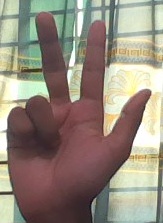
ASL sign: 3